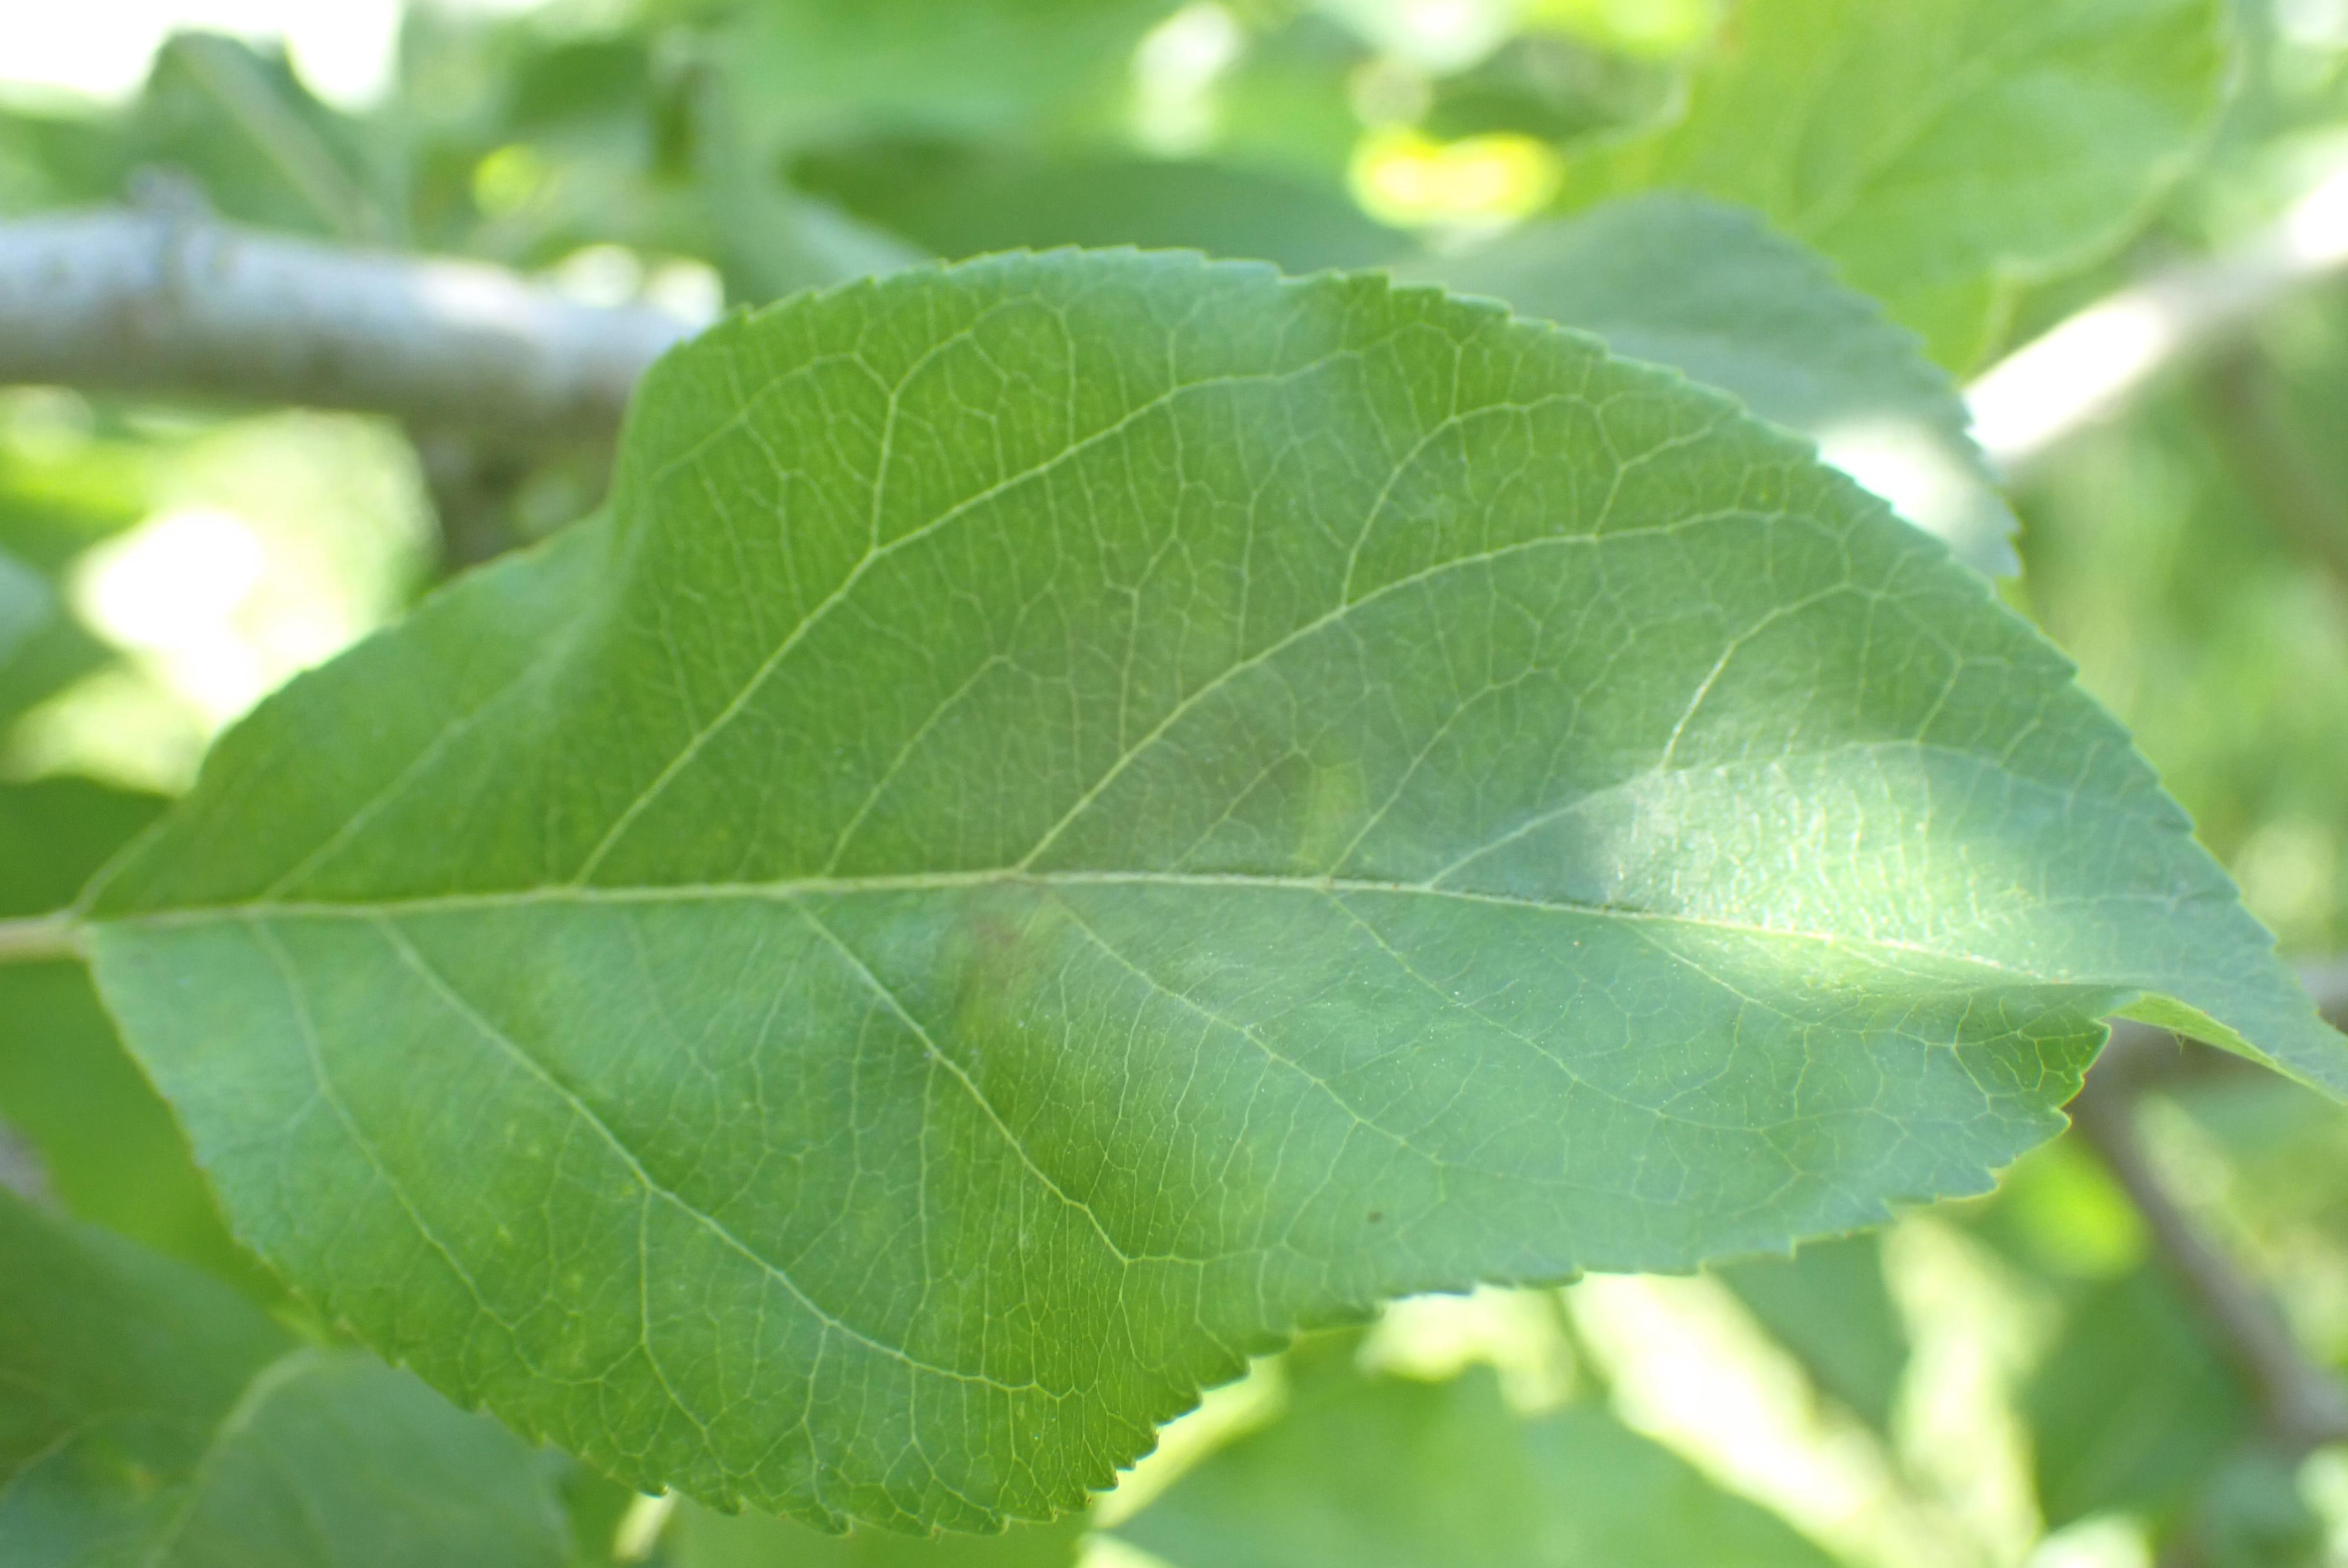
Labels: scab